Ocala StarBanner

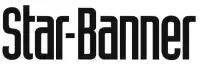
Logo in 2007

The Ocala StarBanner is the daily newspaper in Ocala, Florida, United States, and serves Marion County and the surrounding communities. The "Ocala StarBanner" has a daily circulation of about 43,000, and is the 19th-largest newspaper in the state of Florida.